Vastupala

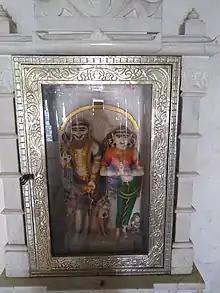
Idols of Tejapala and Anupamadevi in a niche at Manoranjan Parshwanath Jain Temple (Mota Derasar) at Mehsana, Gujarat, India

Very little is known about the early life of Vastupala or his brother. Even less is known about Vastupala's date of birth, although the "Vasantavilāsa" mentions 1163 CE as the year of birth. An undated inscription (now housed in the Watson Museum, Rajkot) mentions that the brothers made a pilgrimage to Mount Shatrunjaya with their father Aśvarājā in VS 1249 (1193 CE), presumably during their childhood. They lived in Sumhalaka, a town granted to their father as a reward for his service to the king of Chaulukya. Their father visited many pilgrim sites with their mother Kumāradevī and built several public utilities, such as lakes, tanks, wells, and temples. After the death of their father, they lived in Mandali or Mandalika (modern day Mandal) with their mother, probably until her death.